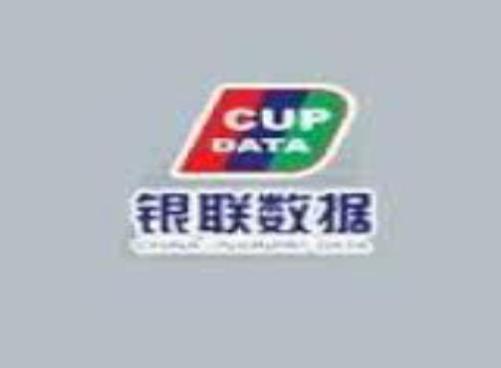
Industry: Others